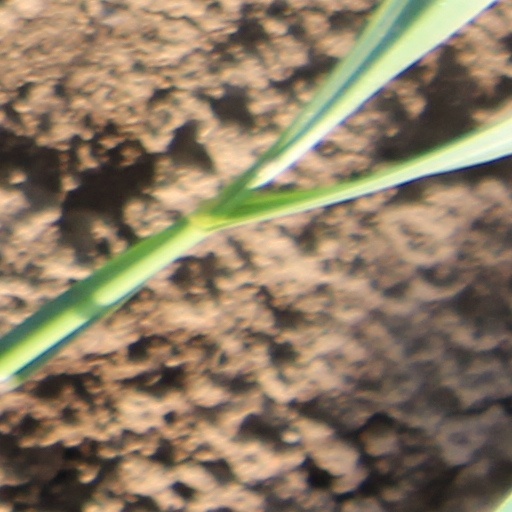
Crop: wheat